Thermopile laser sensor

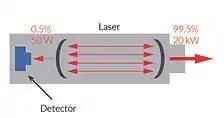
Figure 7: An example showing how the thermal sensors can be used for continuous monitoring using back mirror

Manufacturing processes require precision and reproducibility. For laser materials processing the monitoring of laser power is beneficial as it can avoid scrap production and yield high quality products.